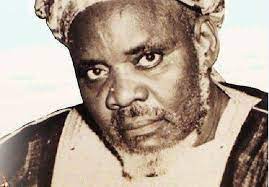
Ñu gis nataal...lu... Seex ibraaxim Ñas, seexal lislaam nekk kilifa diine gu mag ci bire réew mi ci senegaaal, dëkk ca Kaw -lax.  Wayee bari ay talibe bititm réew...lool